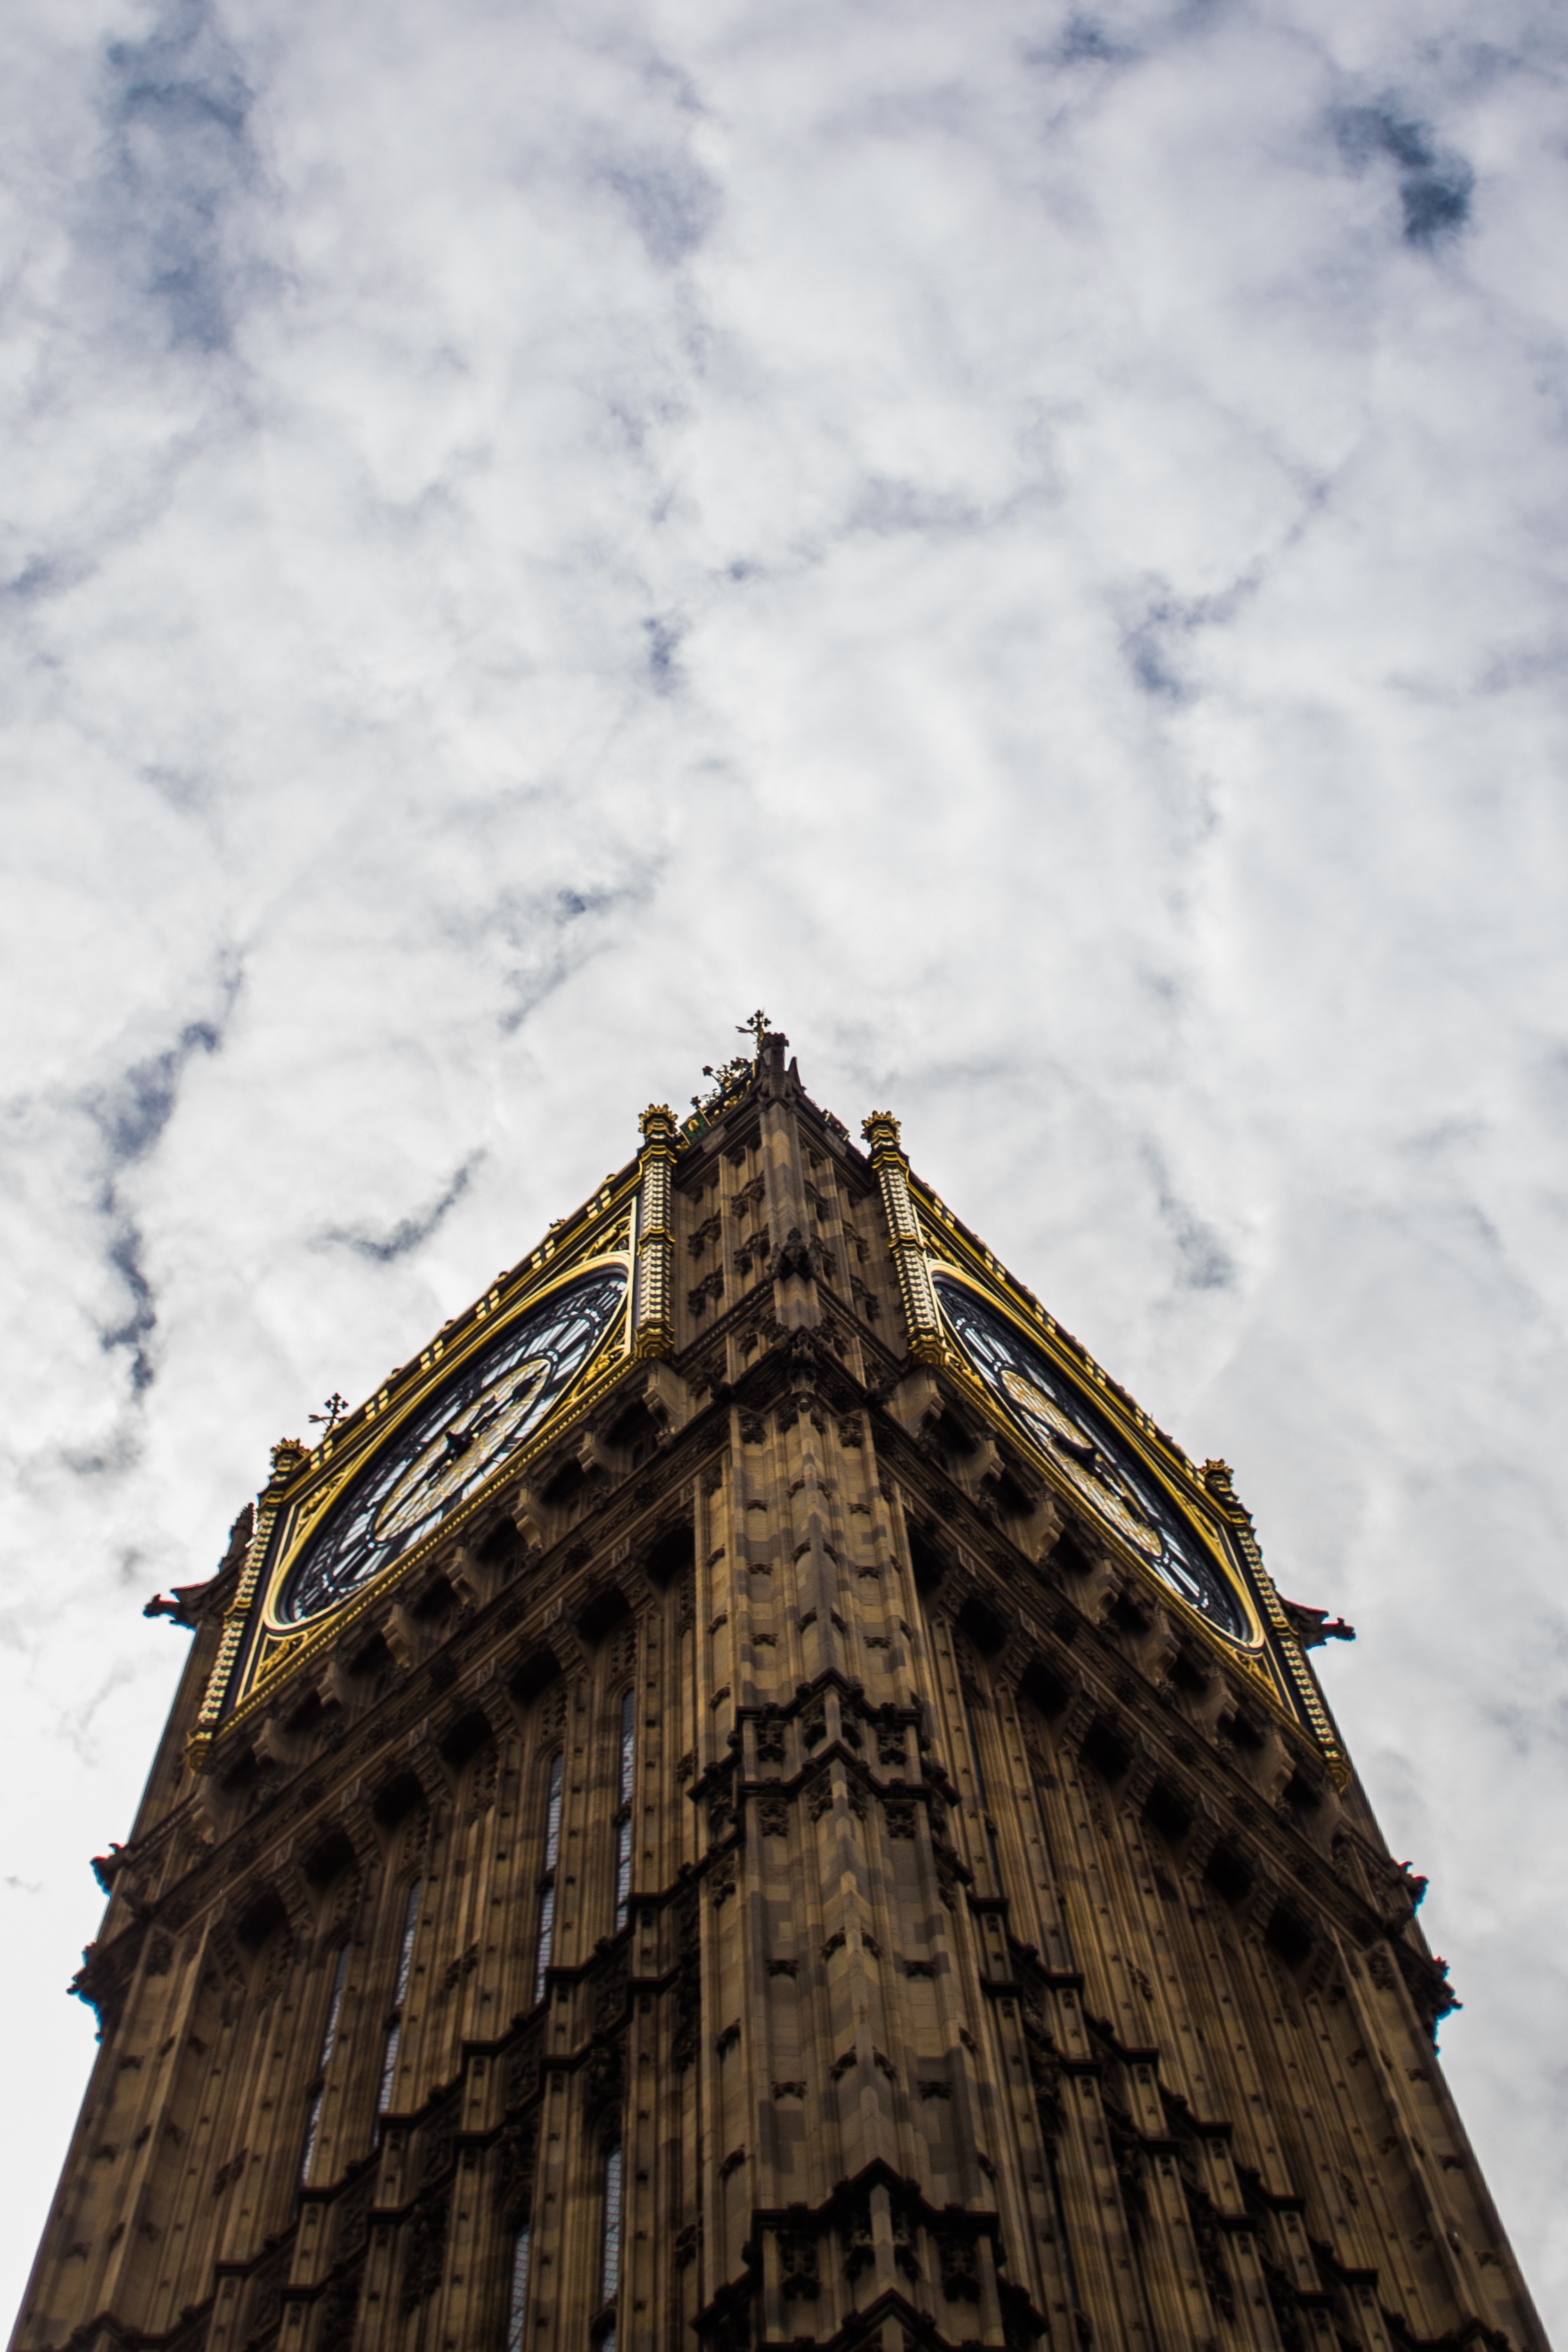
cloud, sky, building, reflection, tower, landmark, place of worship, temple, spire, ancient history